Martin Sheen

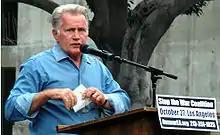
Sheen at an anti-war protest in October 2007

In early 2003, Sheen signed the "Not in My Name" declaration opposing the invasion of Iraq (along with prominent figures such as Noam Chomsky and Susan Sarandon); the declaration appeared in the magazine "The Nation." Sheen visited Camp Casey on August 28, 2005, to pray with anti-Iraq War activist Cindy Sheehan, who had demanded a second meeting with U.S. President George W. Bush. Addressing Sheehan's supporters, Sheen said: "At least you've got the acting president of the United States", referring to his role as president Josiah Bartlet on "The West Wing."